Şenay Akay

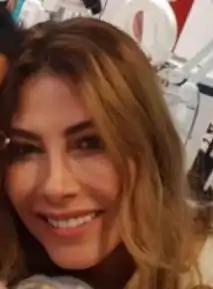
Şenay Akay in 2020.

Akay was born in 1980 in Antalya. She is the niece of singer Müammer Akay. She finished her studies at Akdeniz University. She started modelling at the age of 14. In 2001, she won both Best Model of Turkey and Best Model of the World competitions respectively.